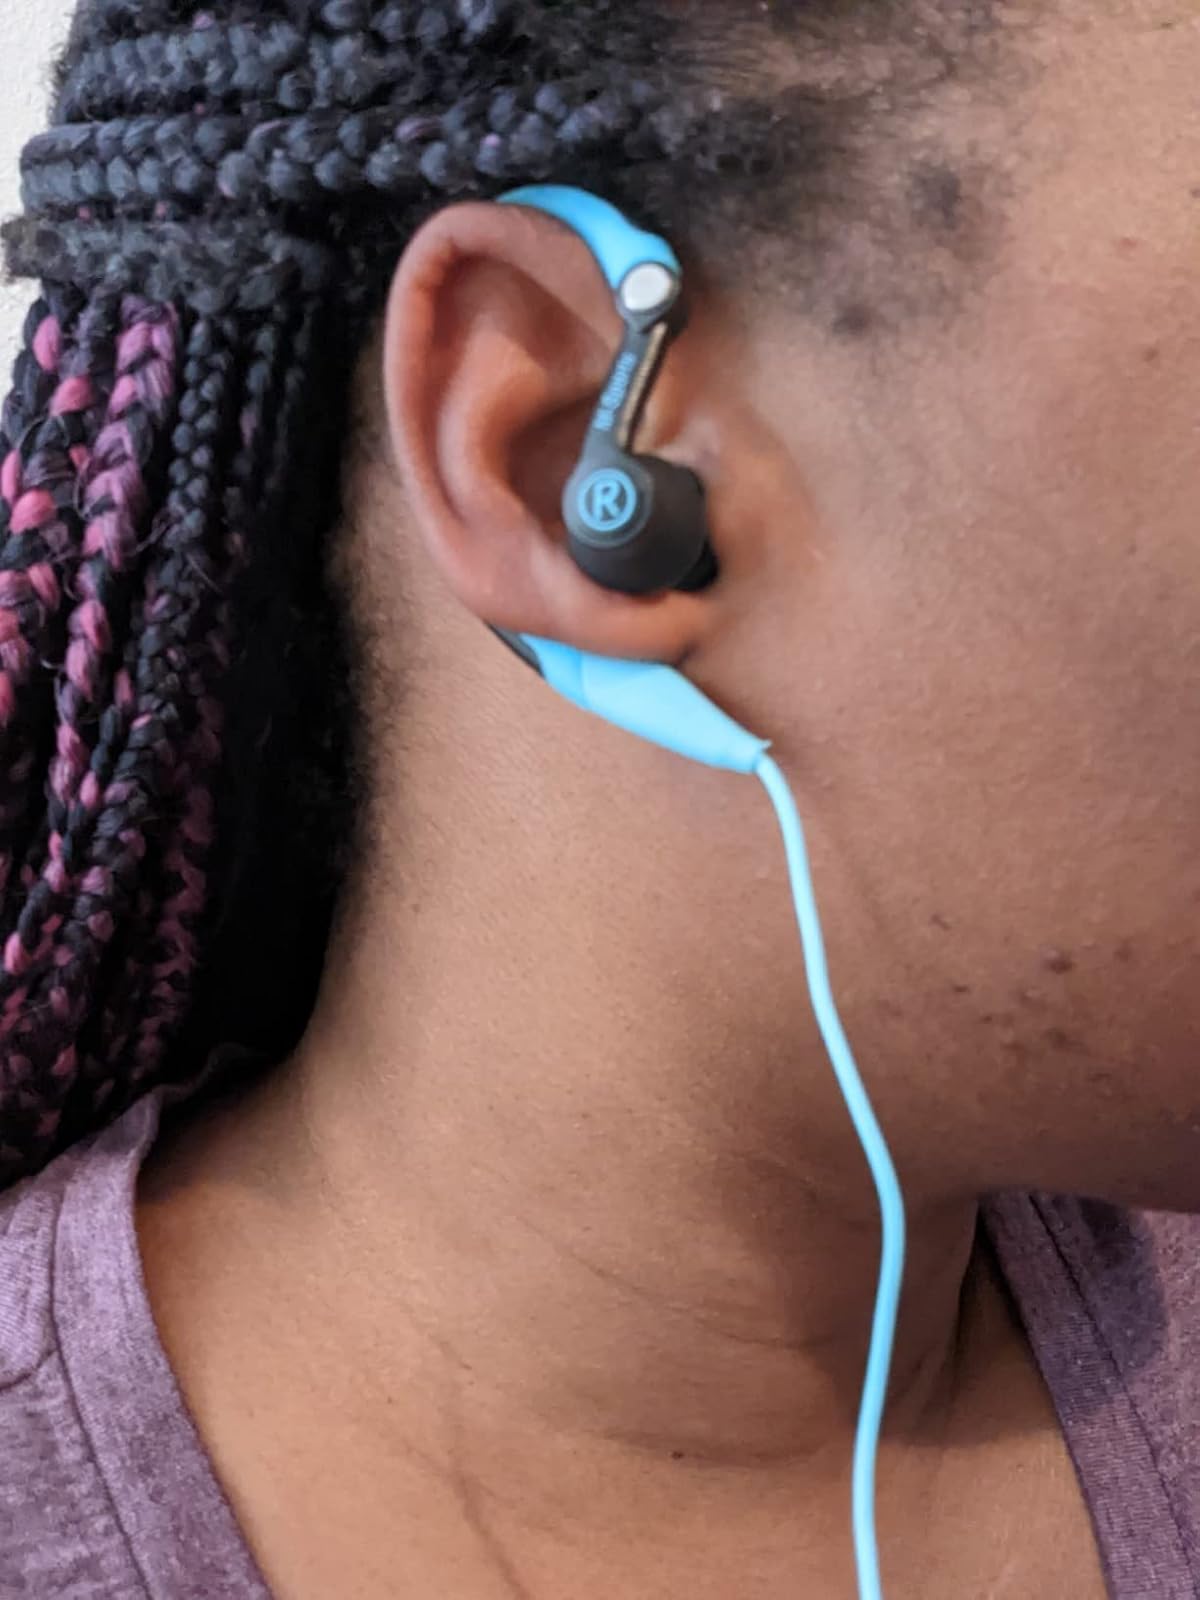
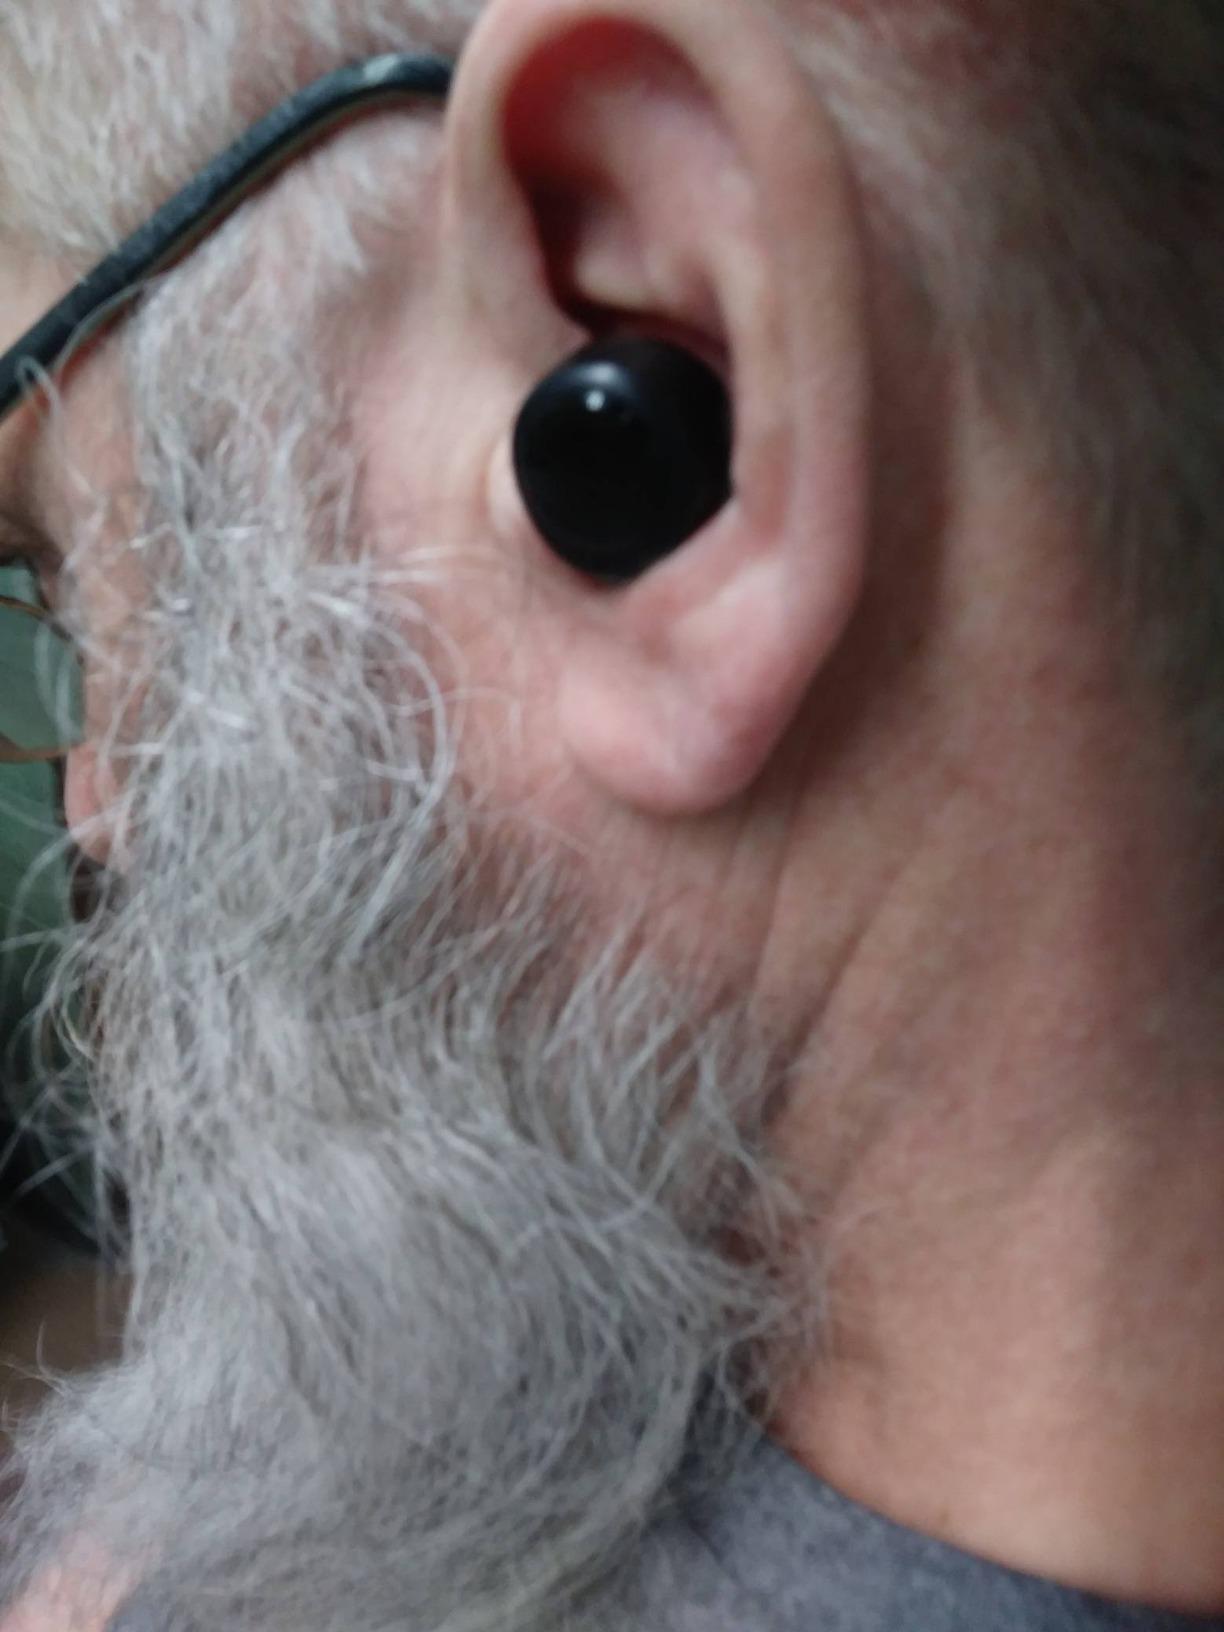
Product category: earbuds
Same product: no